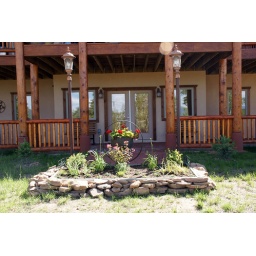
flower bed in front of house